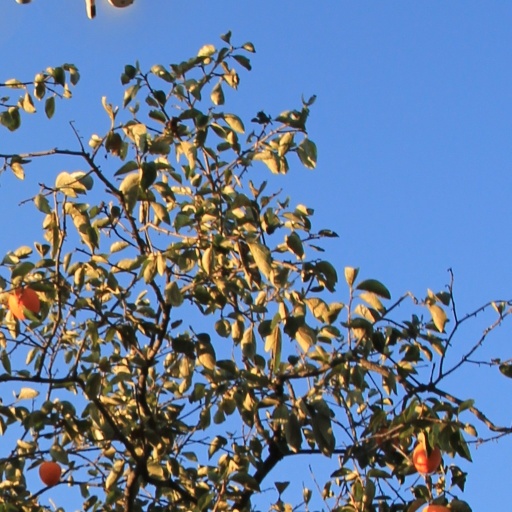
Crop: grape